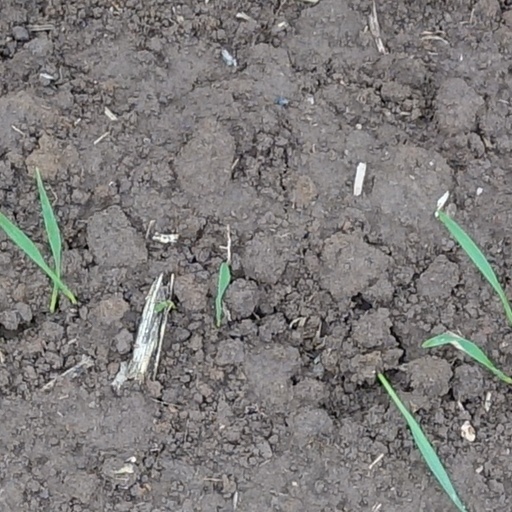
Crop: wheat